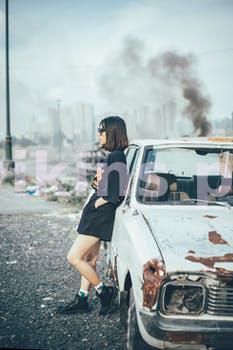
Label: Watermark